Guillem Sagrera

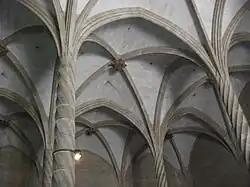
Vaults of the Llotja dels Mercaders, Palma.

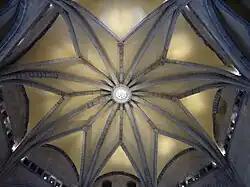
Vault of the Barons' Hall in the Castel Nuovo, Naples.

Guillem Sagrera (Felanitx, Mallorca ca. 1380–Naples, 1456) was a Spanish Gothic sculptor and architect from Majorca.